Yama: The Pit

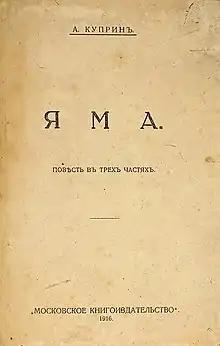
1916 edition

The Pit (published in English as "Yama: The Pit") is a novel by Alexander Kuprin published in installments between 1909 and 1915, in Zemlya almanacs (Part 1 in 1909 and Parts 2–3 in 1914–1915). The book, centering on a brothel, owned by a woman named Anna Markovna, caused much controversy in its time.